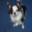
Label: dog